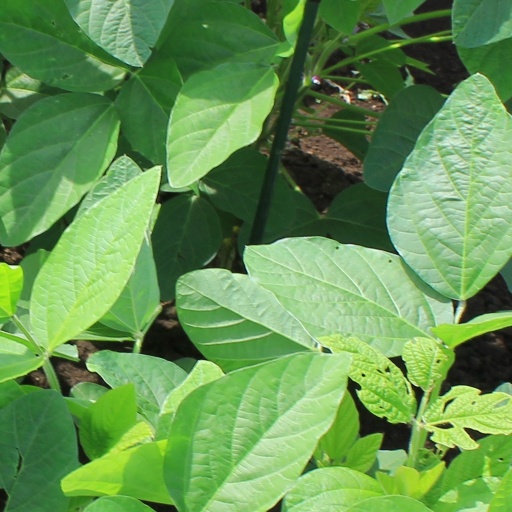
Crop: soybean